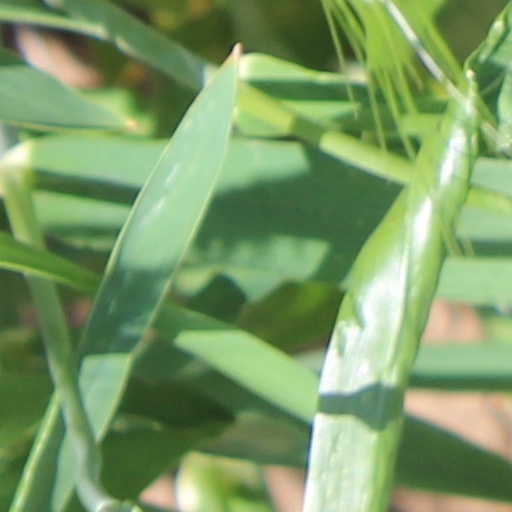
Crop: wheat